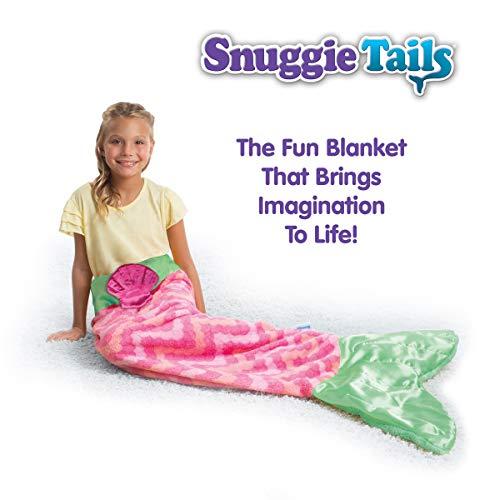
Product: Snuggie Tails Allstar Innovations Mermaid Blanket for Kids (Pink), As Seen on TV
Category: Home & Kitchen | Bedding | Kids' Bedding | Blankets & Throws
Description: Available in a variety of Snuggly Styles: Pink Mermaid and Blue Mermaid, Gray Shark, Clown Fish, Rainbow Fish and Dolphin.
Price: $17.99
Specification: ProductDimensions:54x27.9x0.9inches|ItemWeight:8ounces|ShippingWeight:8ounces(Viewshippingratesandpolicies)|Manufacturer:Allstar|ASIN:B01LZDDDSL|Itemmodelnumber:SU011106